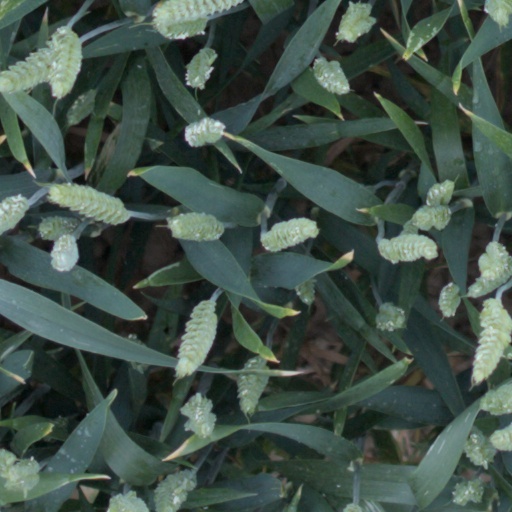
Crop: wheat